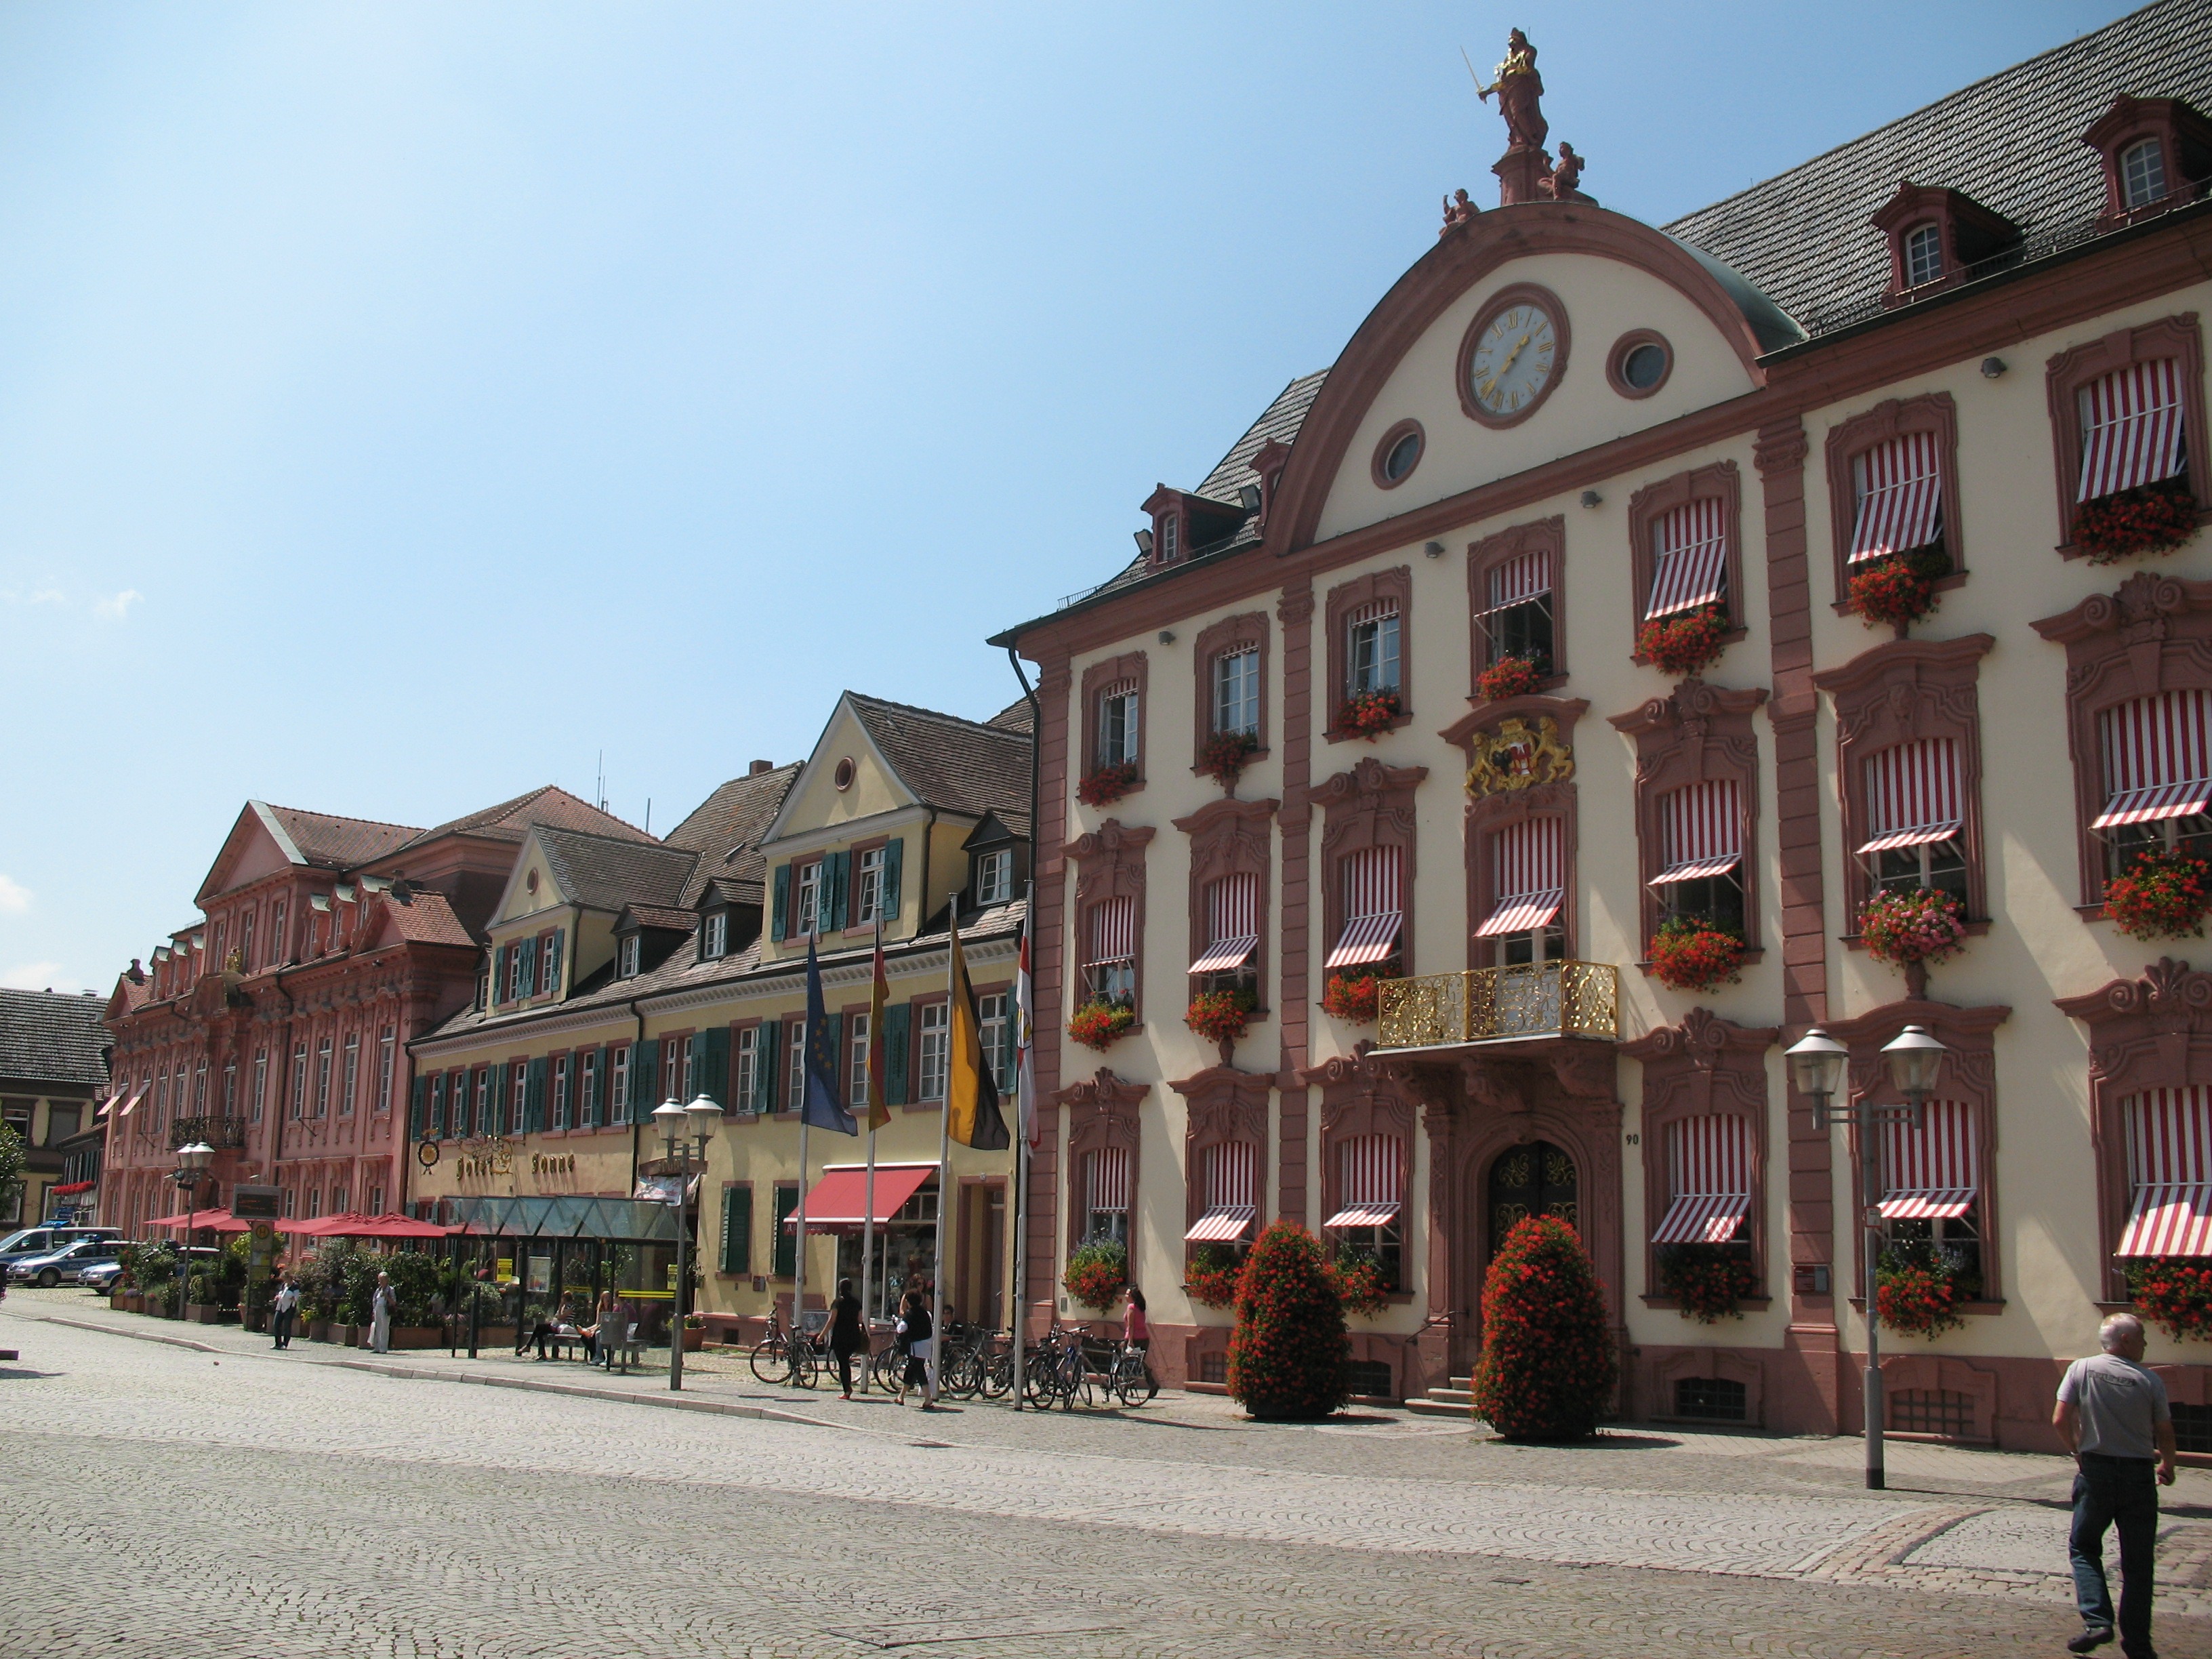
architecture, structure, road, street, town, palace, city, cityscape, downtown, vacation, travel, relax, plaza, facade, property, exterior, business, tourism, district, luxury, design, hotel, infrastructure, germany, commercial, town square, estate, streetview, stay, accommodation, suite, elegance, rent, condominium, comfortable, neighbourhood, multi storey, human settlement, offenburch, developmen